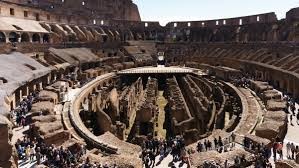
Landmark: Roman Colosseum